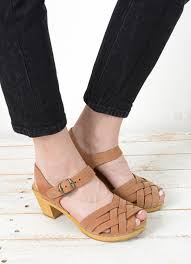
Label: Clog